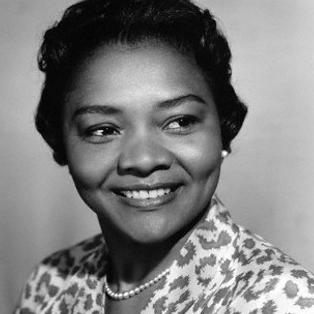
Age: 35